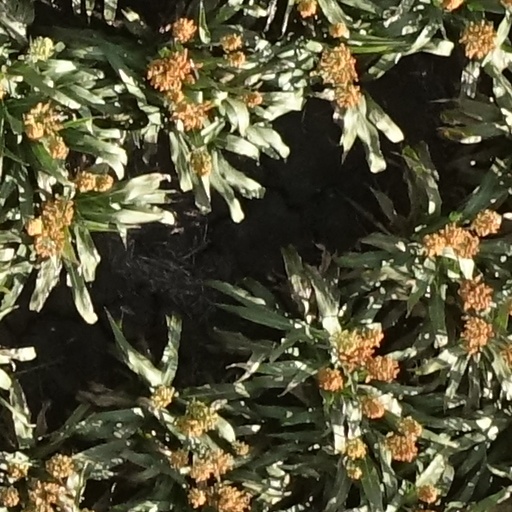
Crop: sorghum